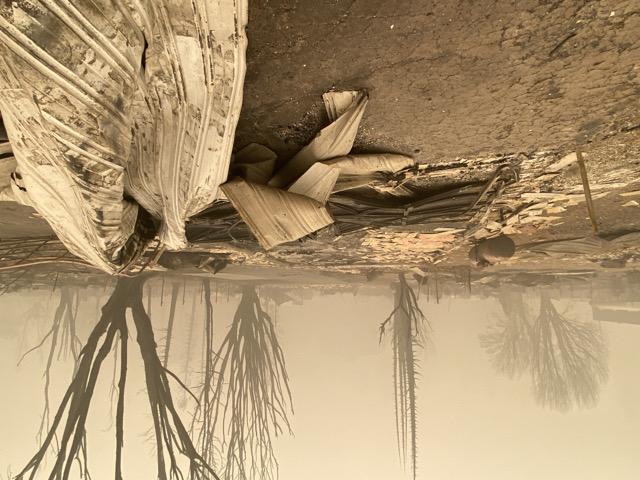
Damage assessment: destroyed